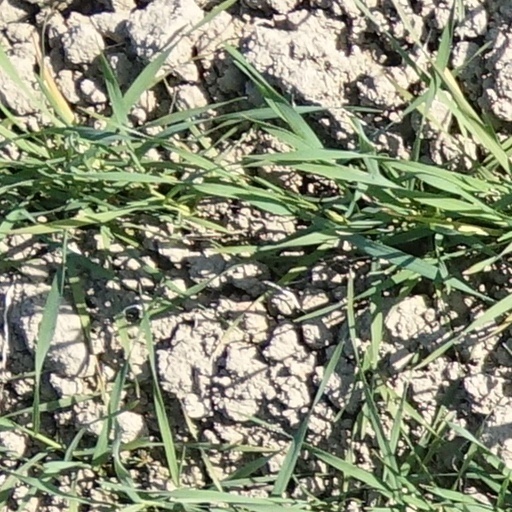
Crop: wheat